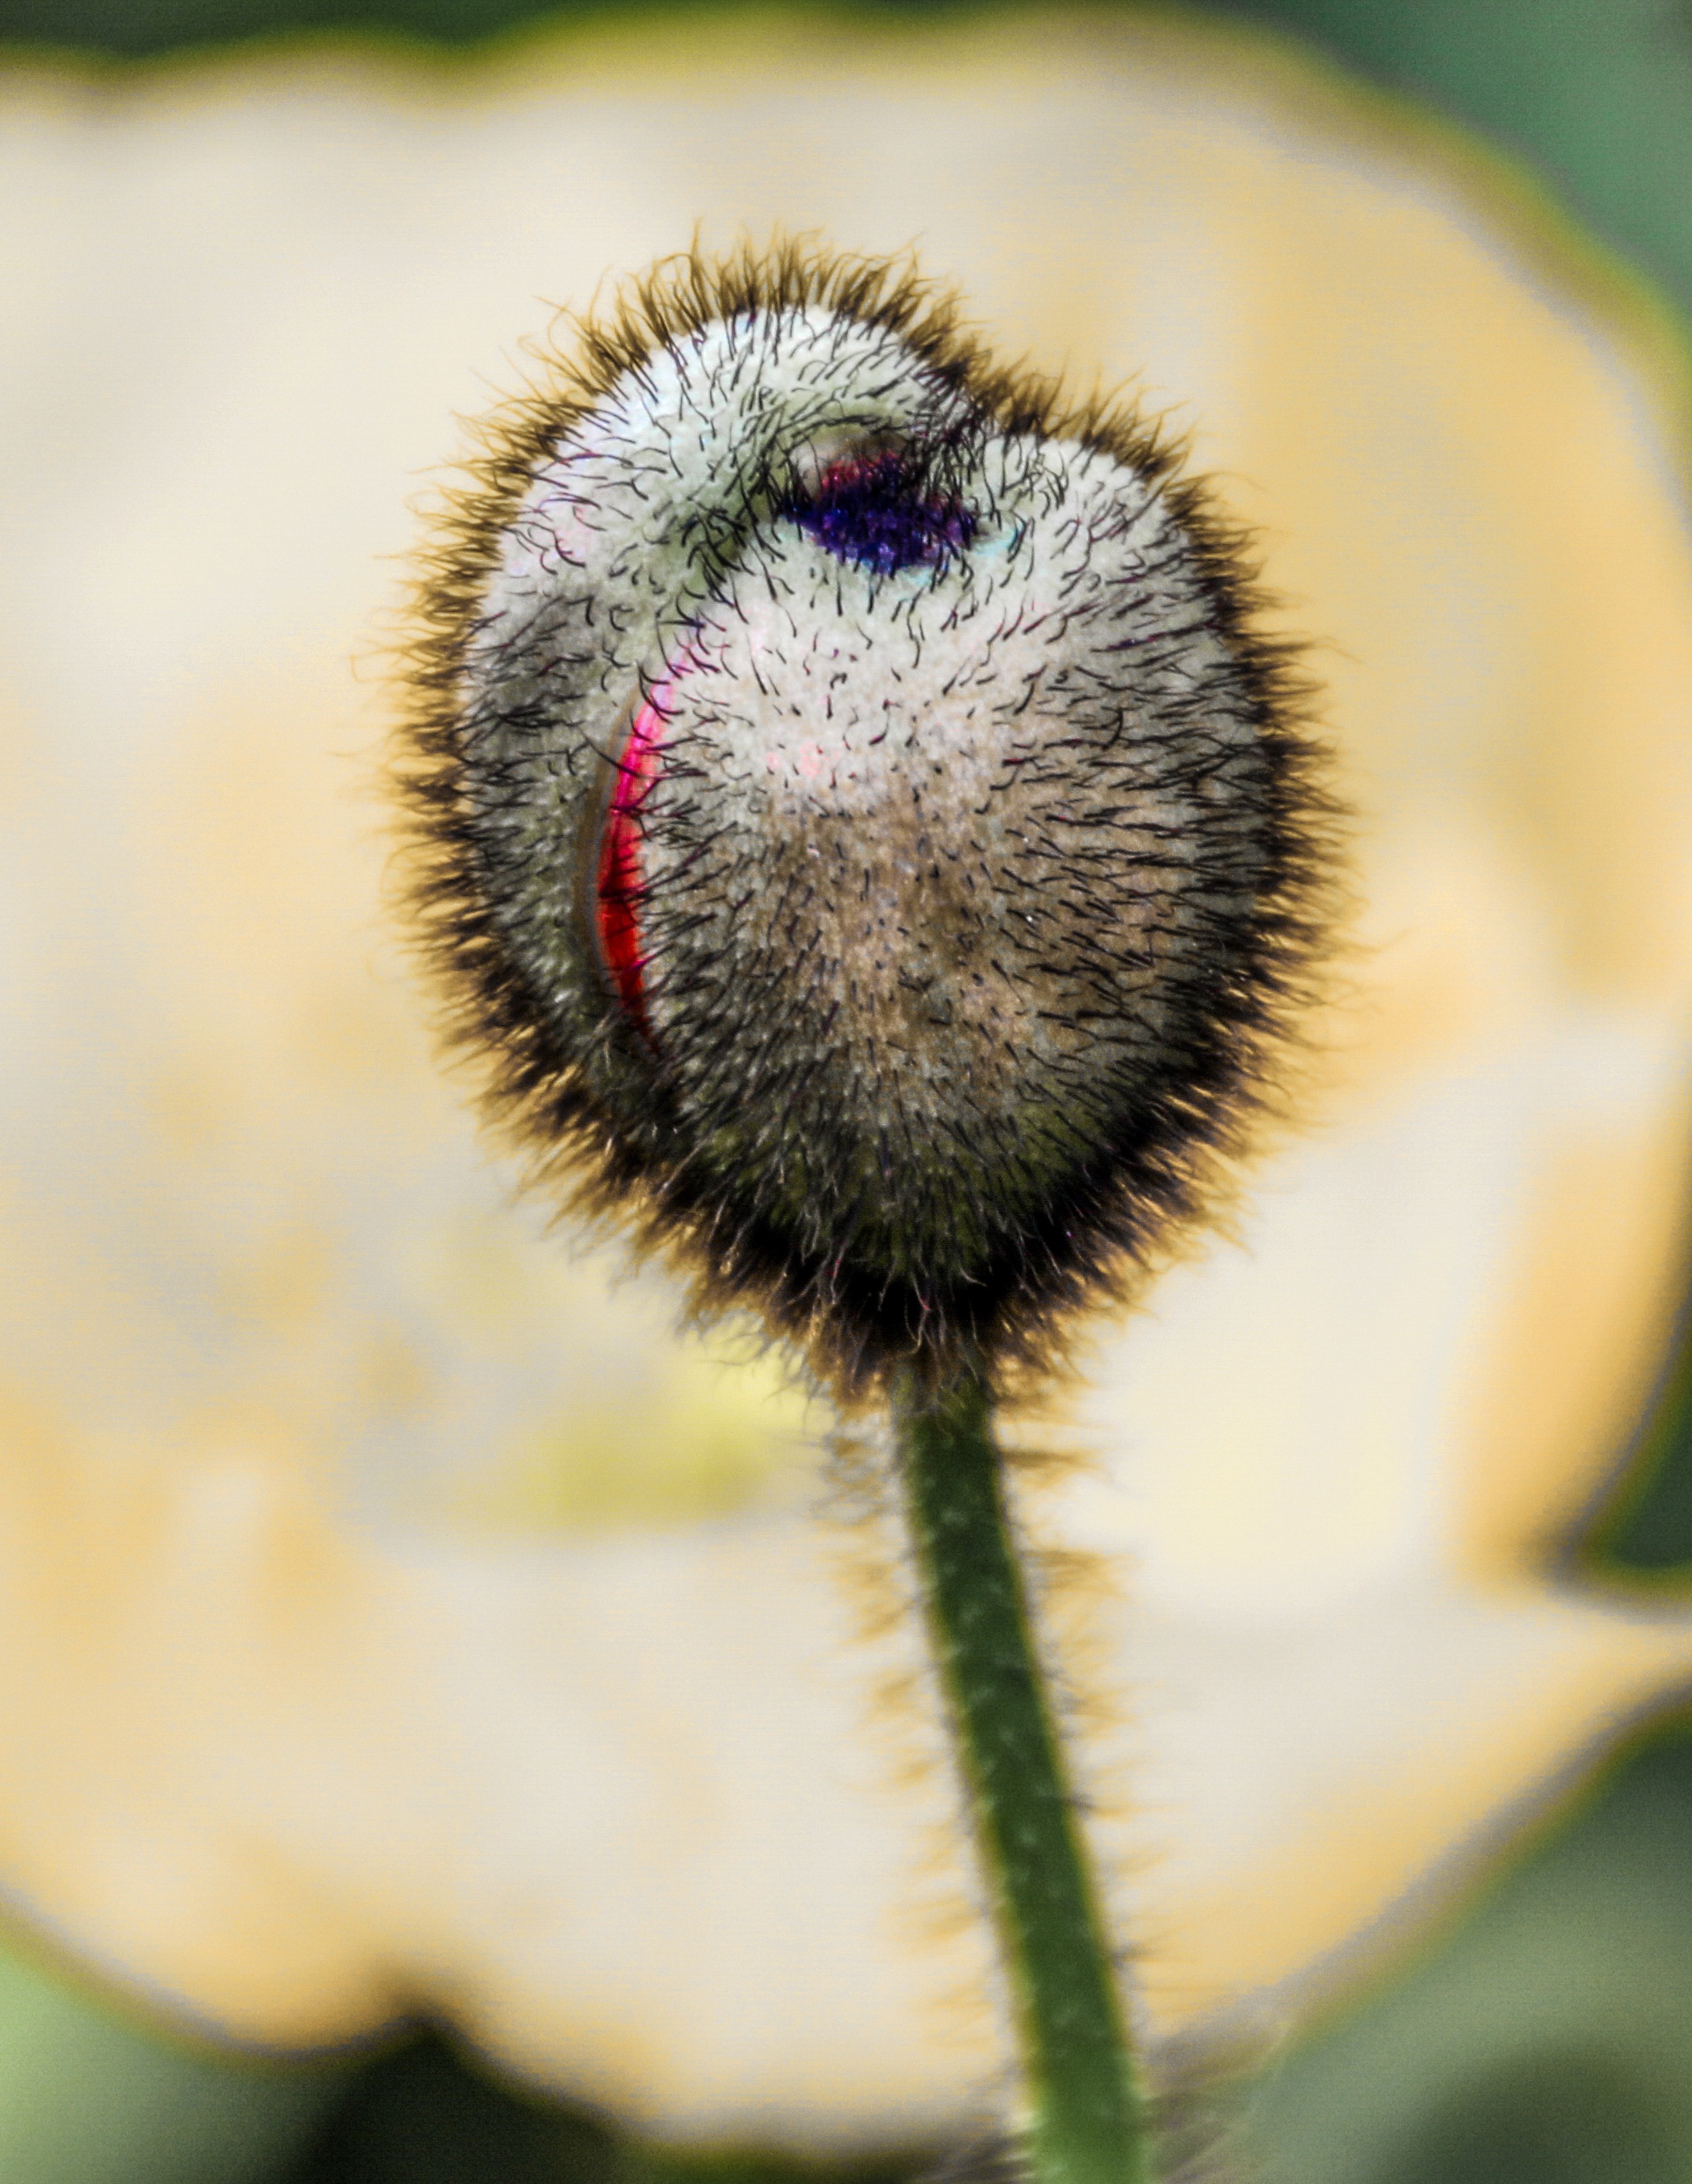
nature, plant, photography, flower, petal, green, insect, botany, close, flora, fauna, invertebrate, close up, eye, bee, poppy, bud, macro photography, flowering plant, daisy family, plant stem, land plant